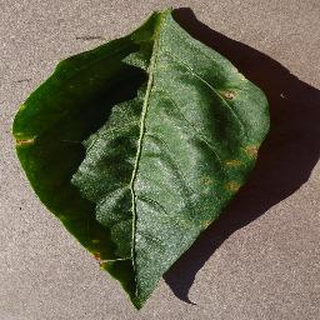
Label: bell_pepper_bacterial_spot